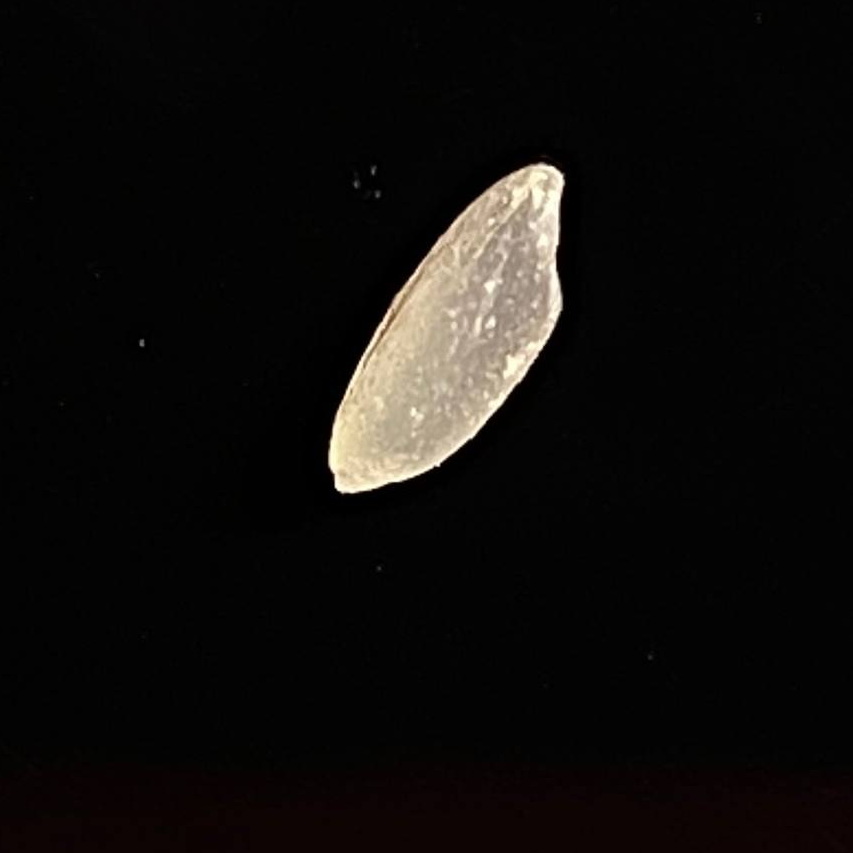
Rice variety: Katarivog